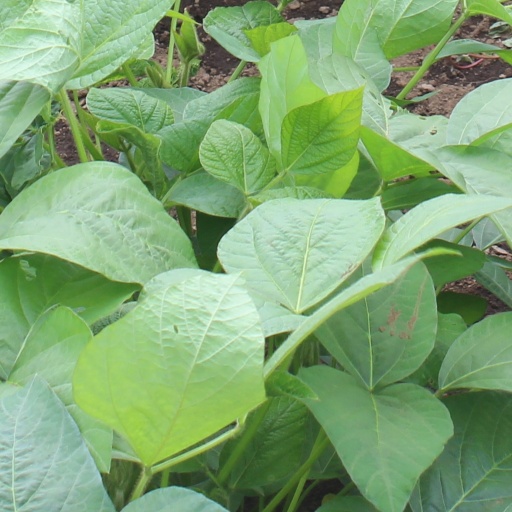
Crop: soybean